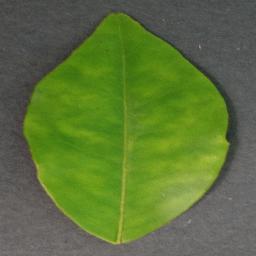
Label: Orange___Haunglongbing_(Citrus_greening)